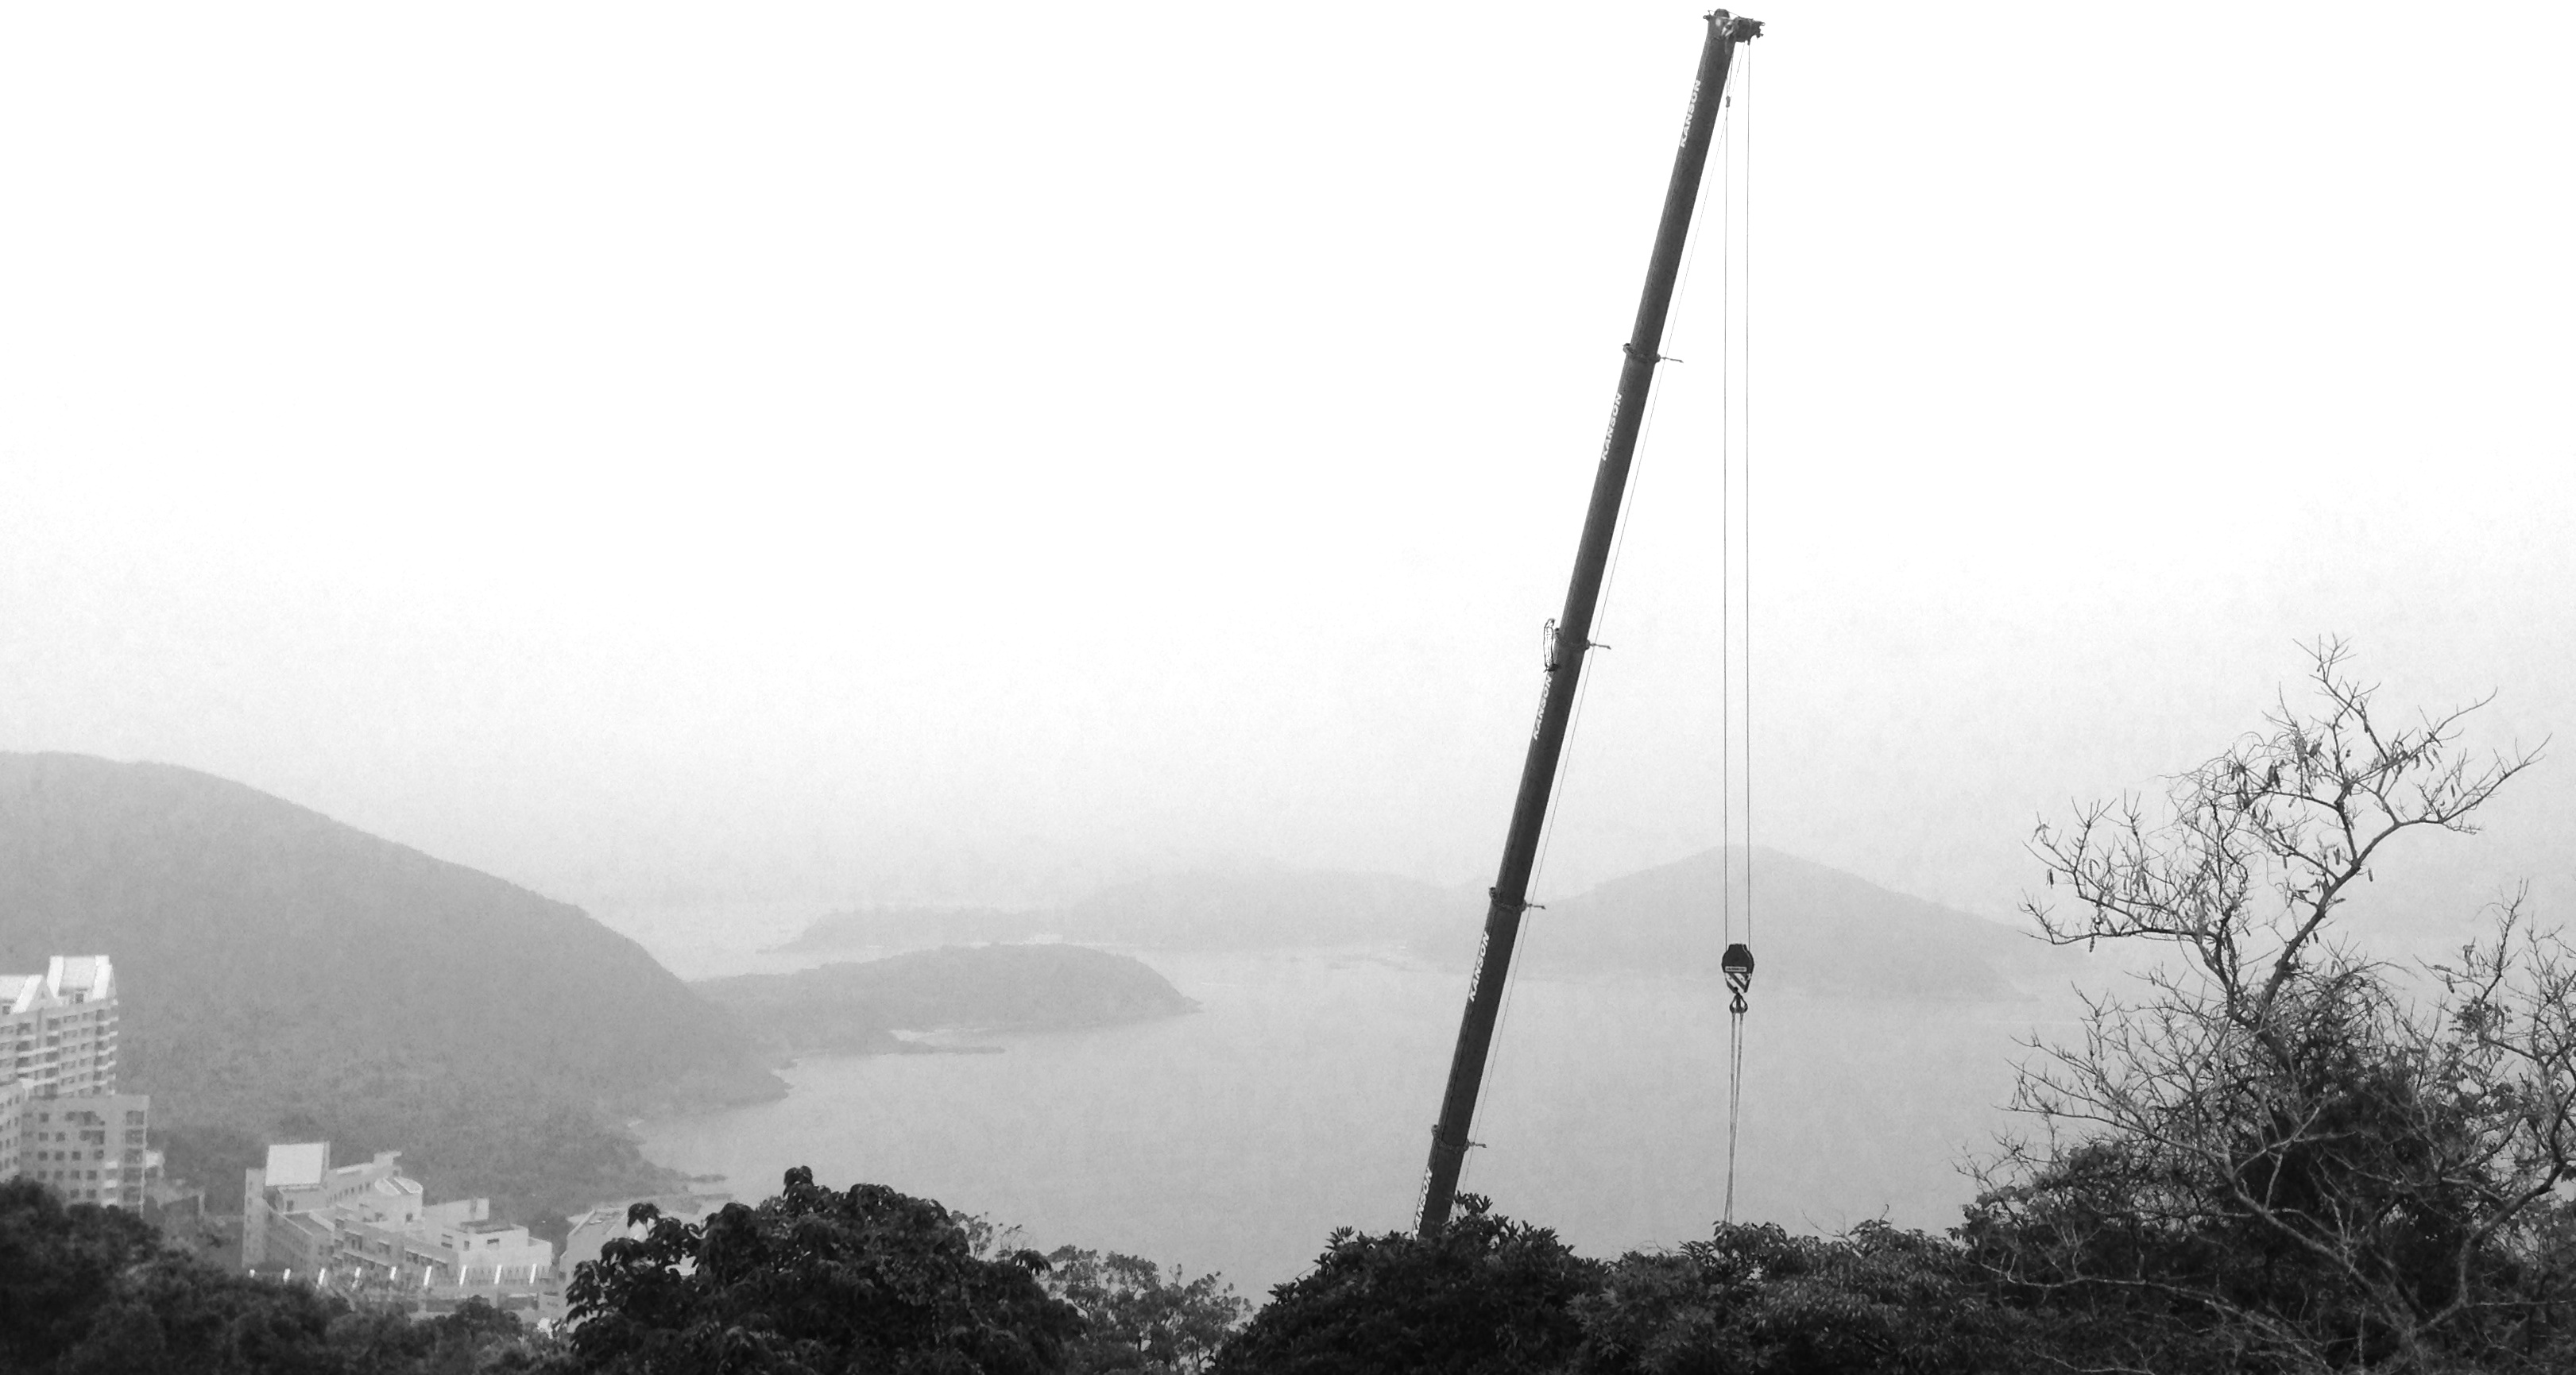
black and white, fog, wind, mast, weather, monochrome, hongkong, monochrome photography, atmospheric phenomenon